2025 massacres of Syrian Alawites

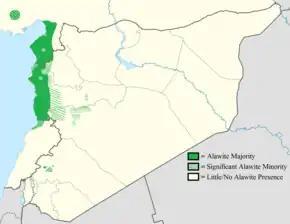
Map showing the distribution of Alawites in Syria and neighboring nations

Following the fall of Assad in December 2024, Alawi stronghold Qardaha (the Assad family hometown) was "the first place the opposition factions headed for, just 24 hours after entering Damascus. An opposition delegation met with prominent Alawite figures there and returned with a statement of support from them," according to "Al-Araby Al-Jadeed".